Turnu Măgurele Water Tower

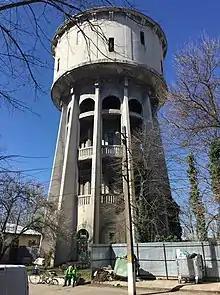
Turnu Măgurele Water Tower

The Turnu Măgurele Water Tower is a water tower located at 1 Decembrie Street, nr. 8, in Turnu Măgurele, Romania.